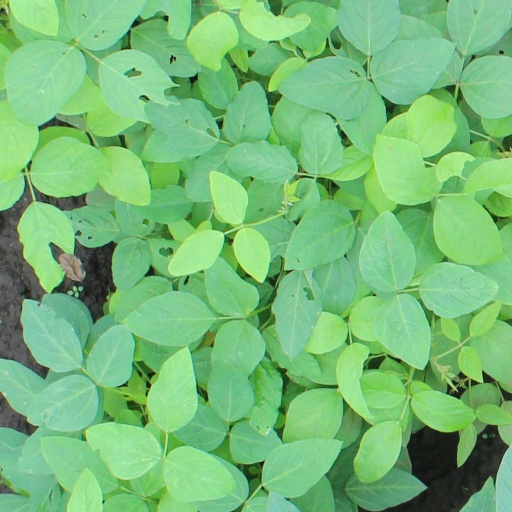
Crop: soybean